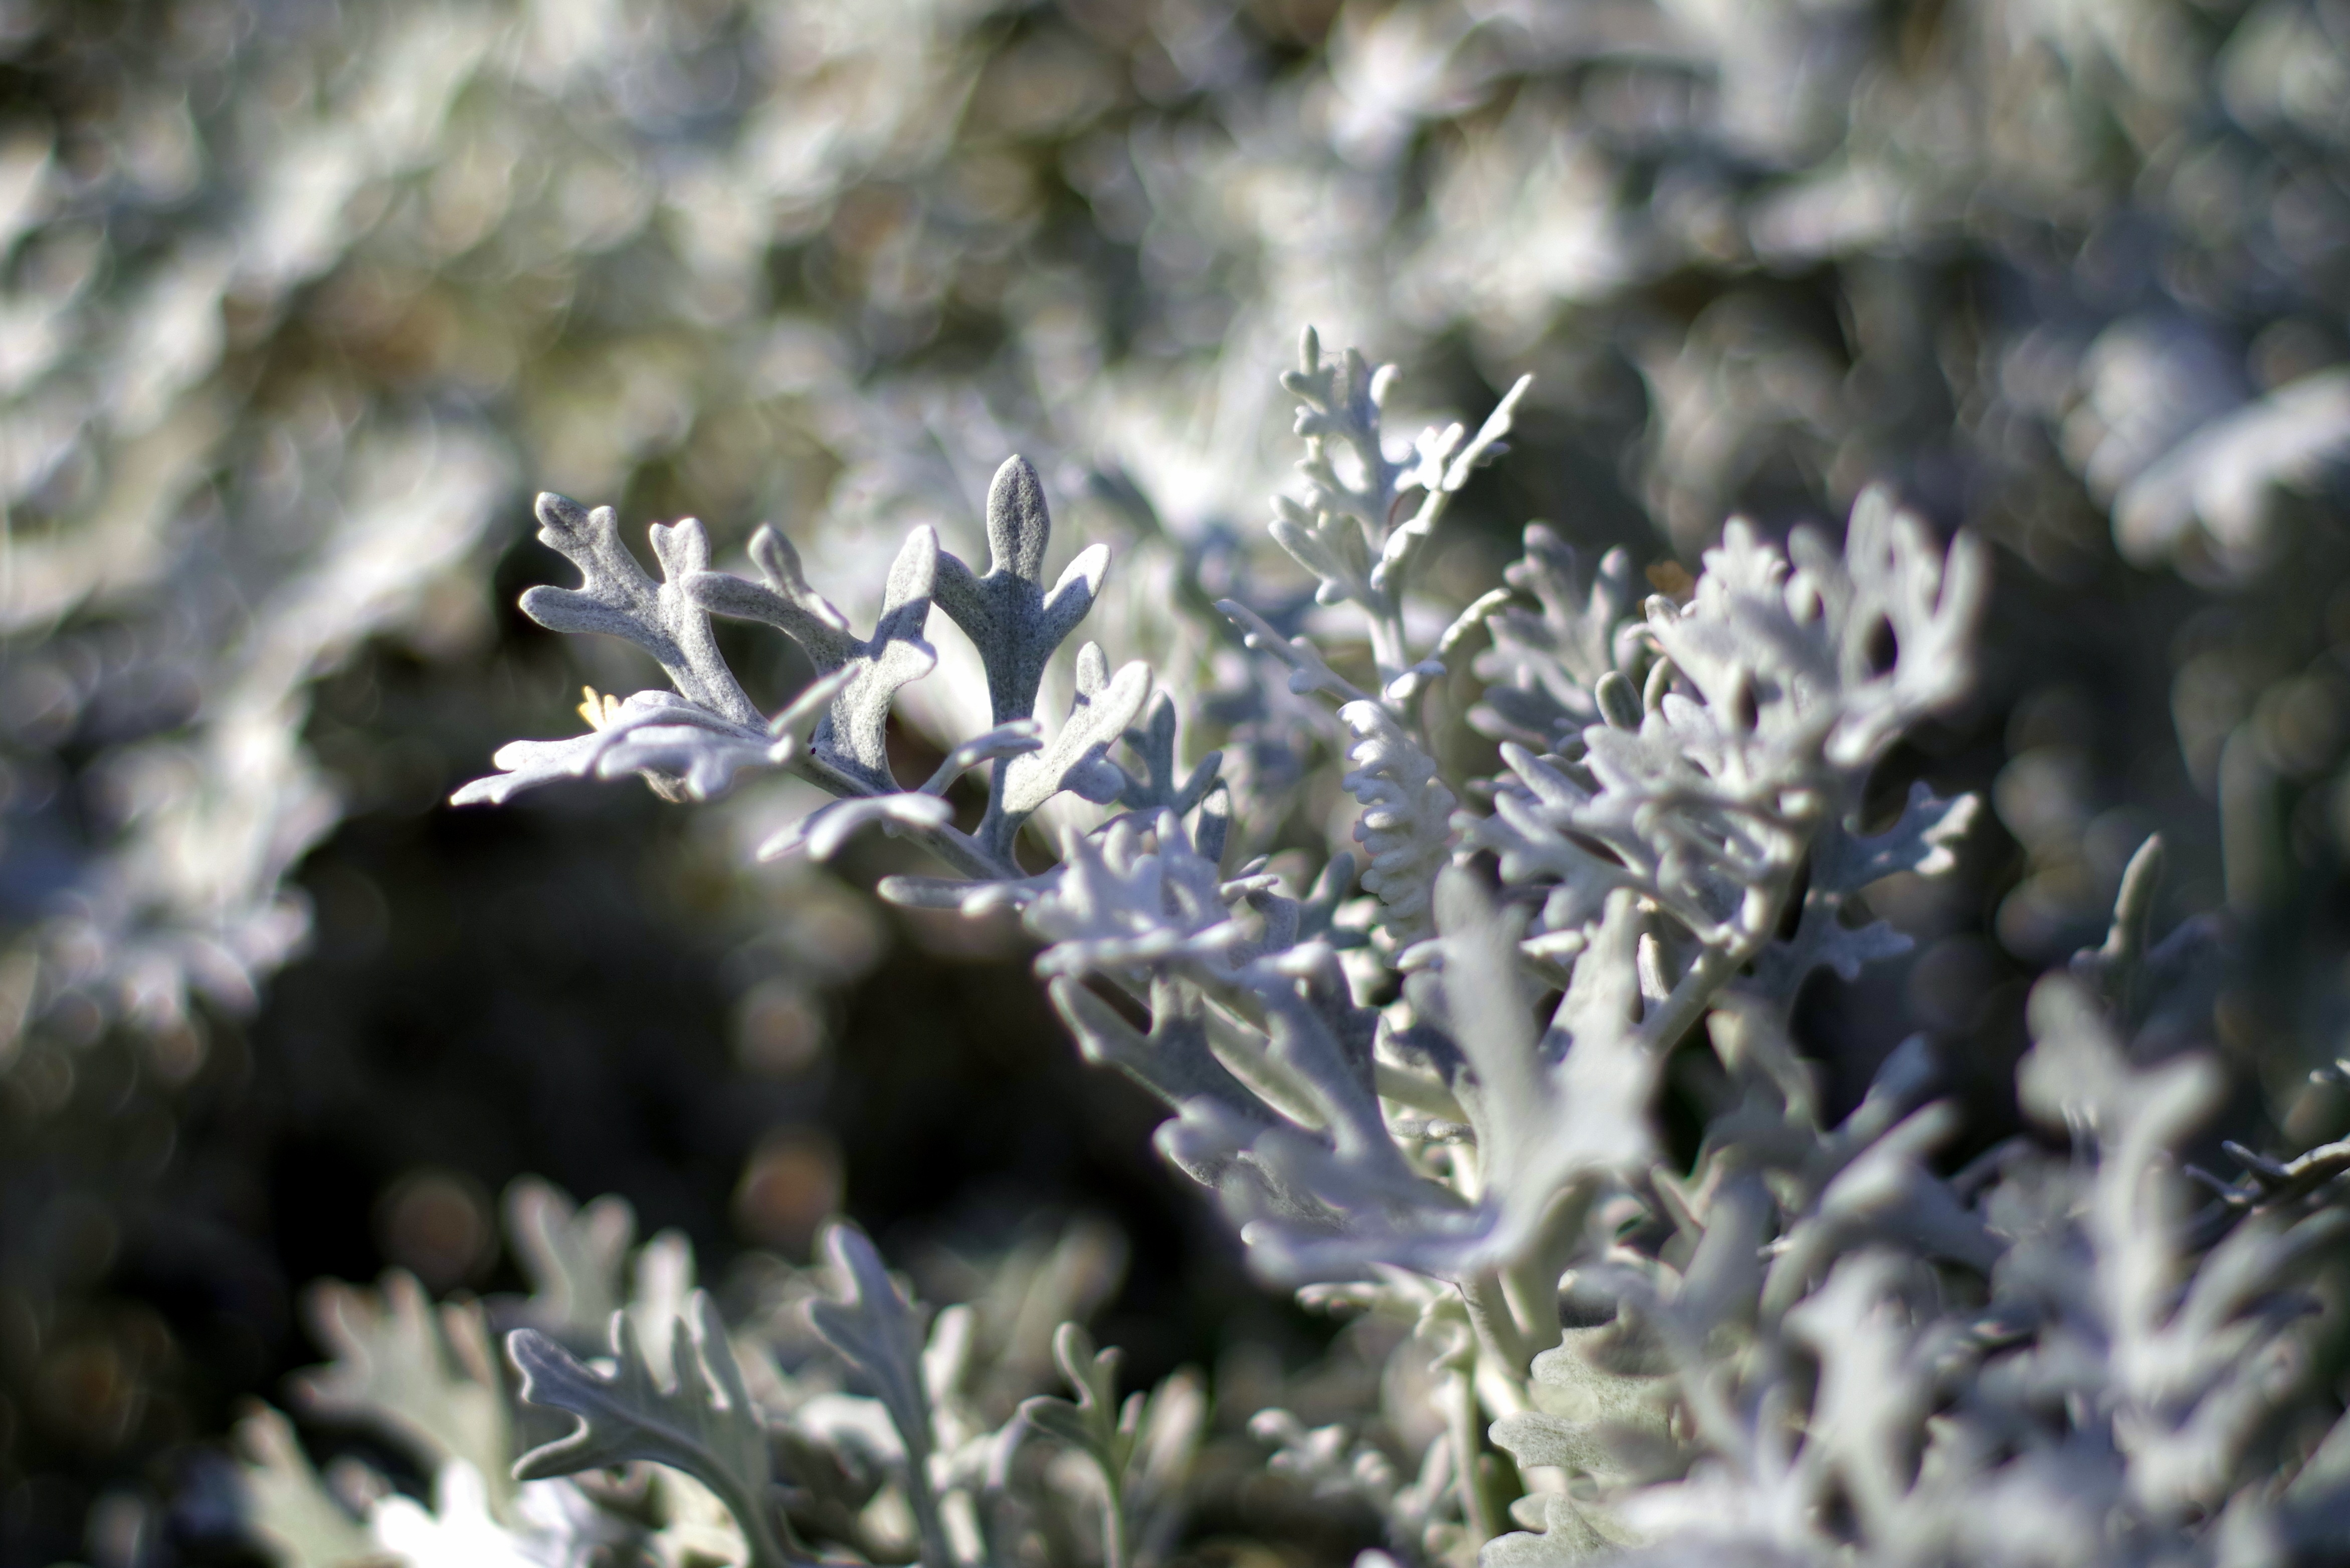
nature, branch, snow, winter, plant, leaf, flower, frost, ice, botany, garden, flora, season, arrangement, jagged, decorative, freezing, macro photography, gray plants, wormwood